Do Chattane

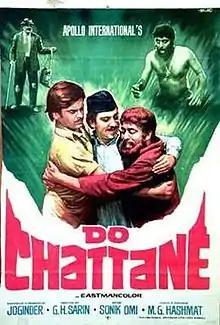

Do Chattane is a 1974 Bollywood action film directed by G. H. Sarin.